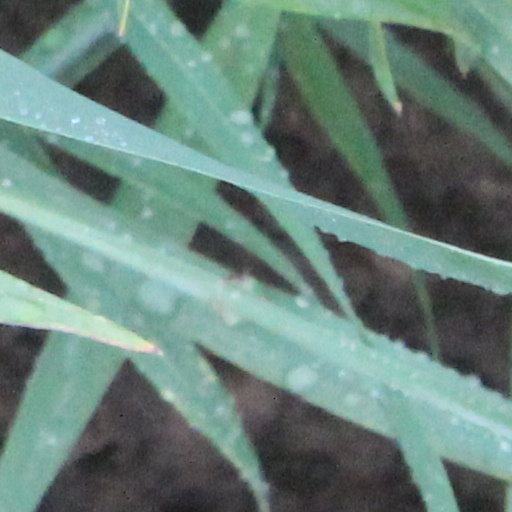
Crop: wheat